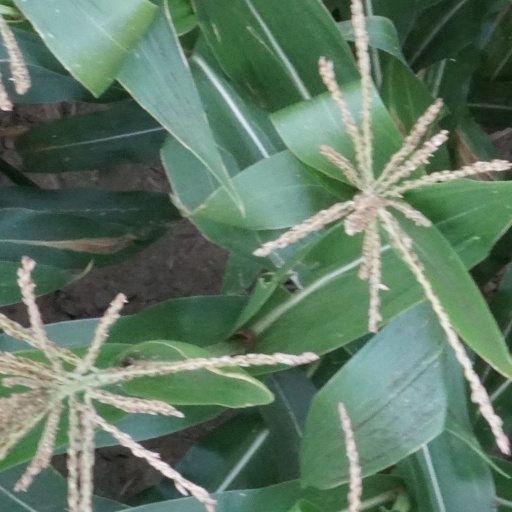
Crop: maize; corn